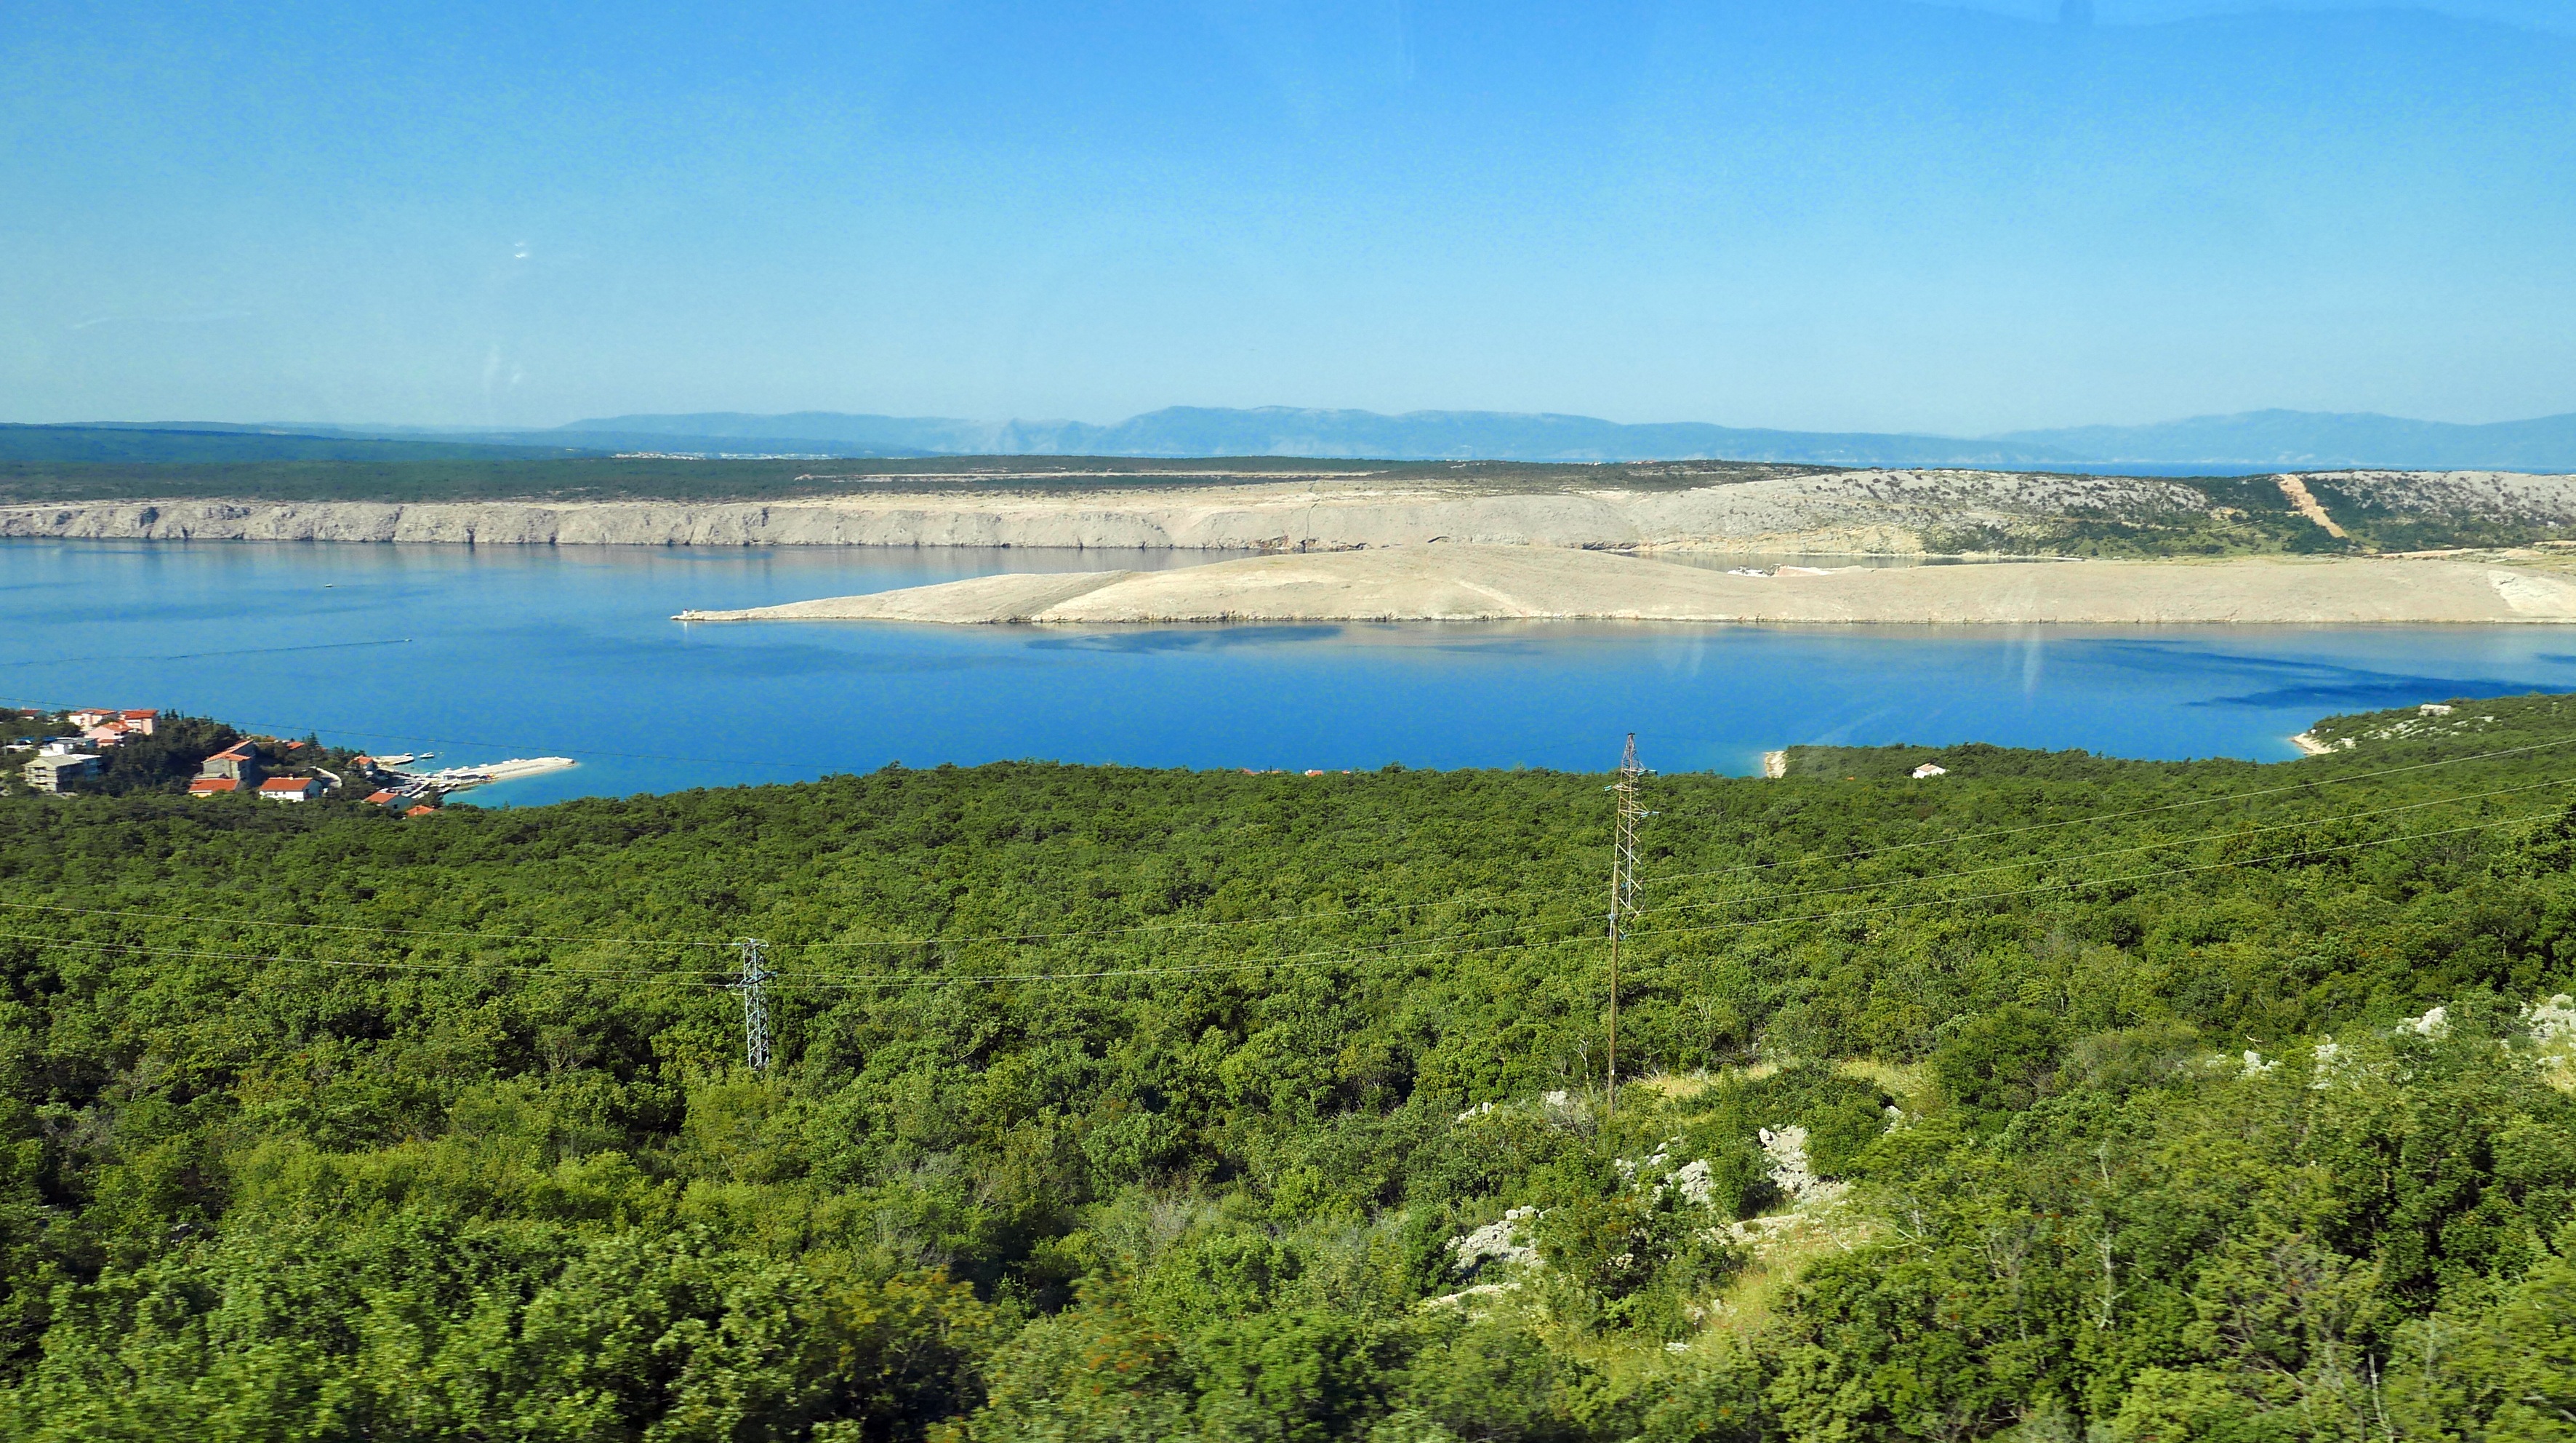
sea, coast, lake, lagoon, bay, reservoir, terrain, national park, wetland, plateau, fell, habitat, islands, loch, crater lake, ecosystem, dalmatia, krk, natural environment, geographical feature